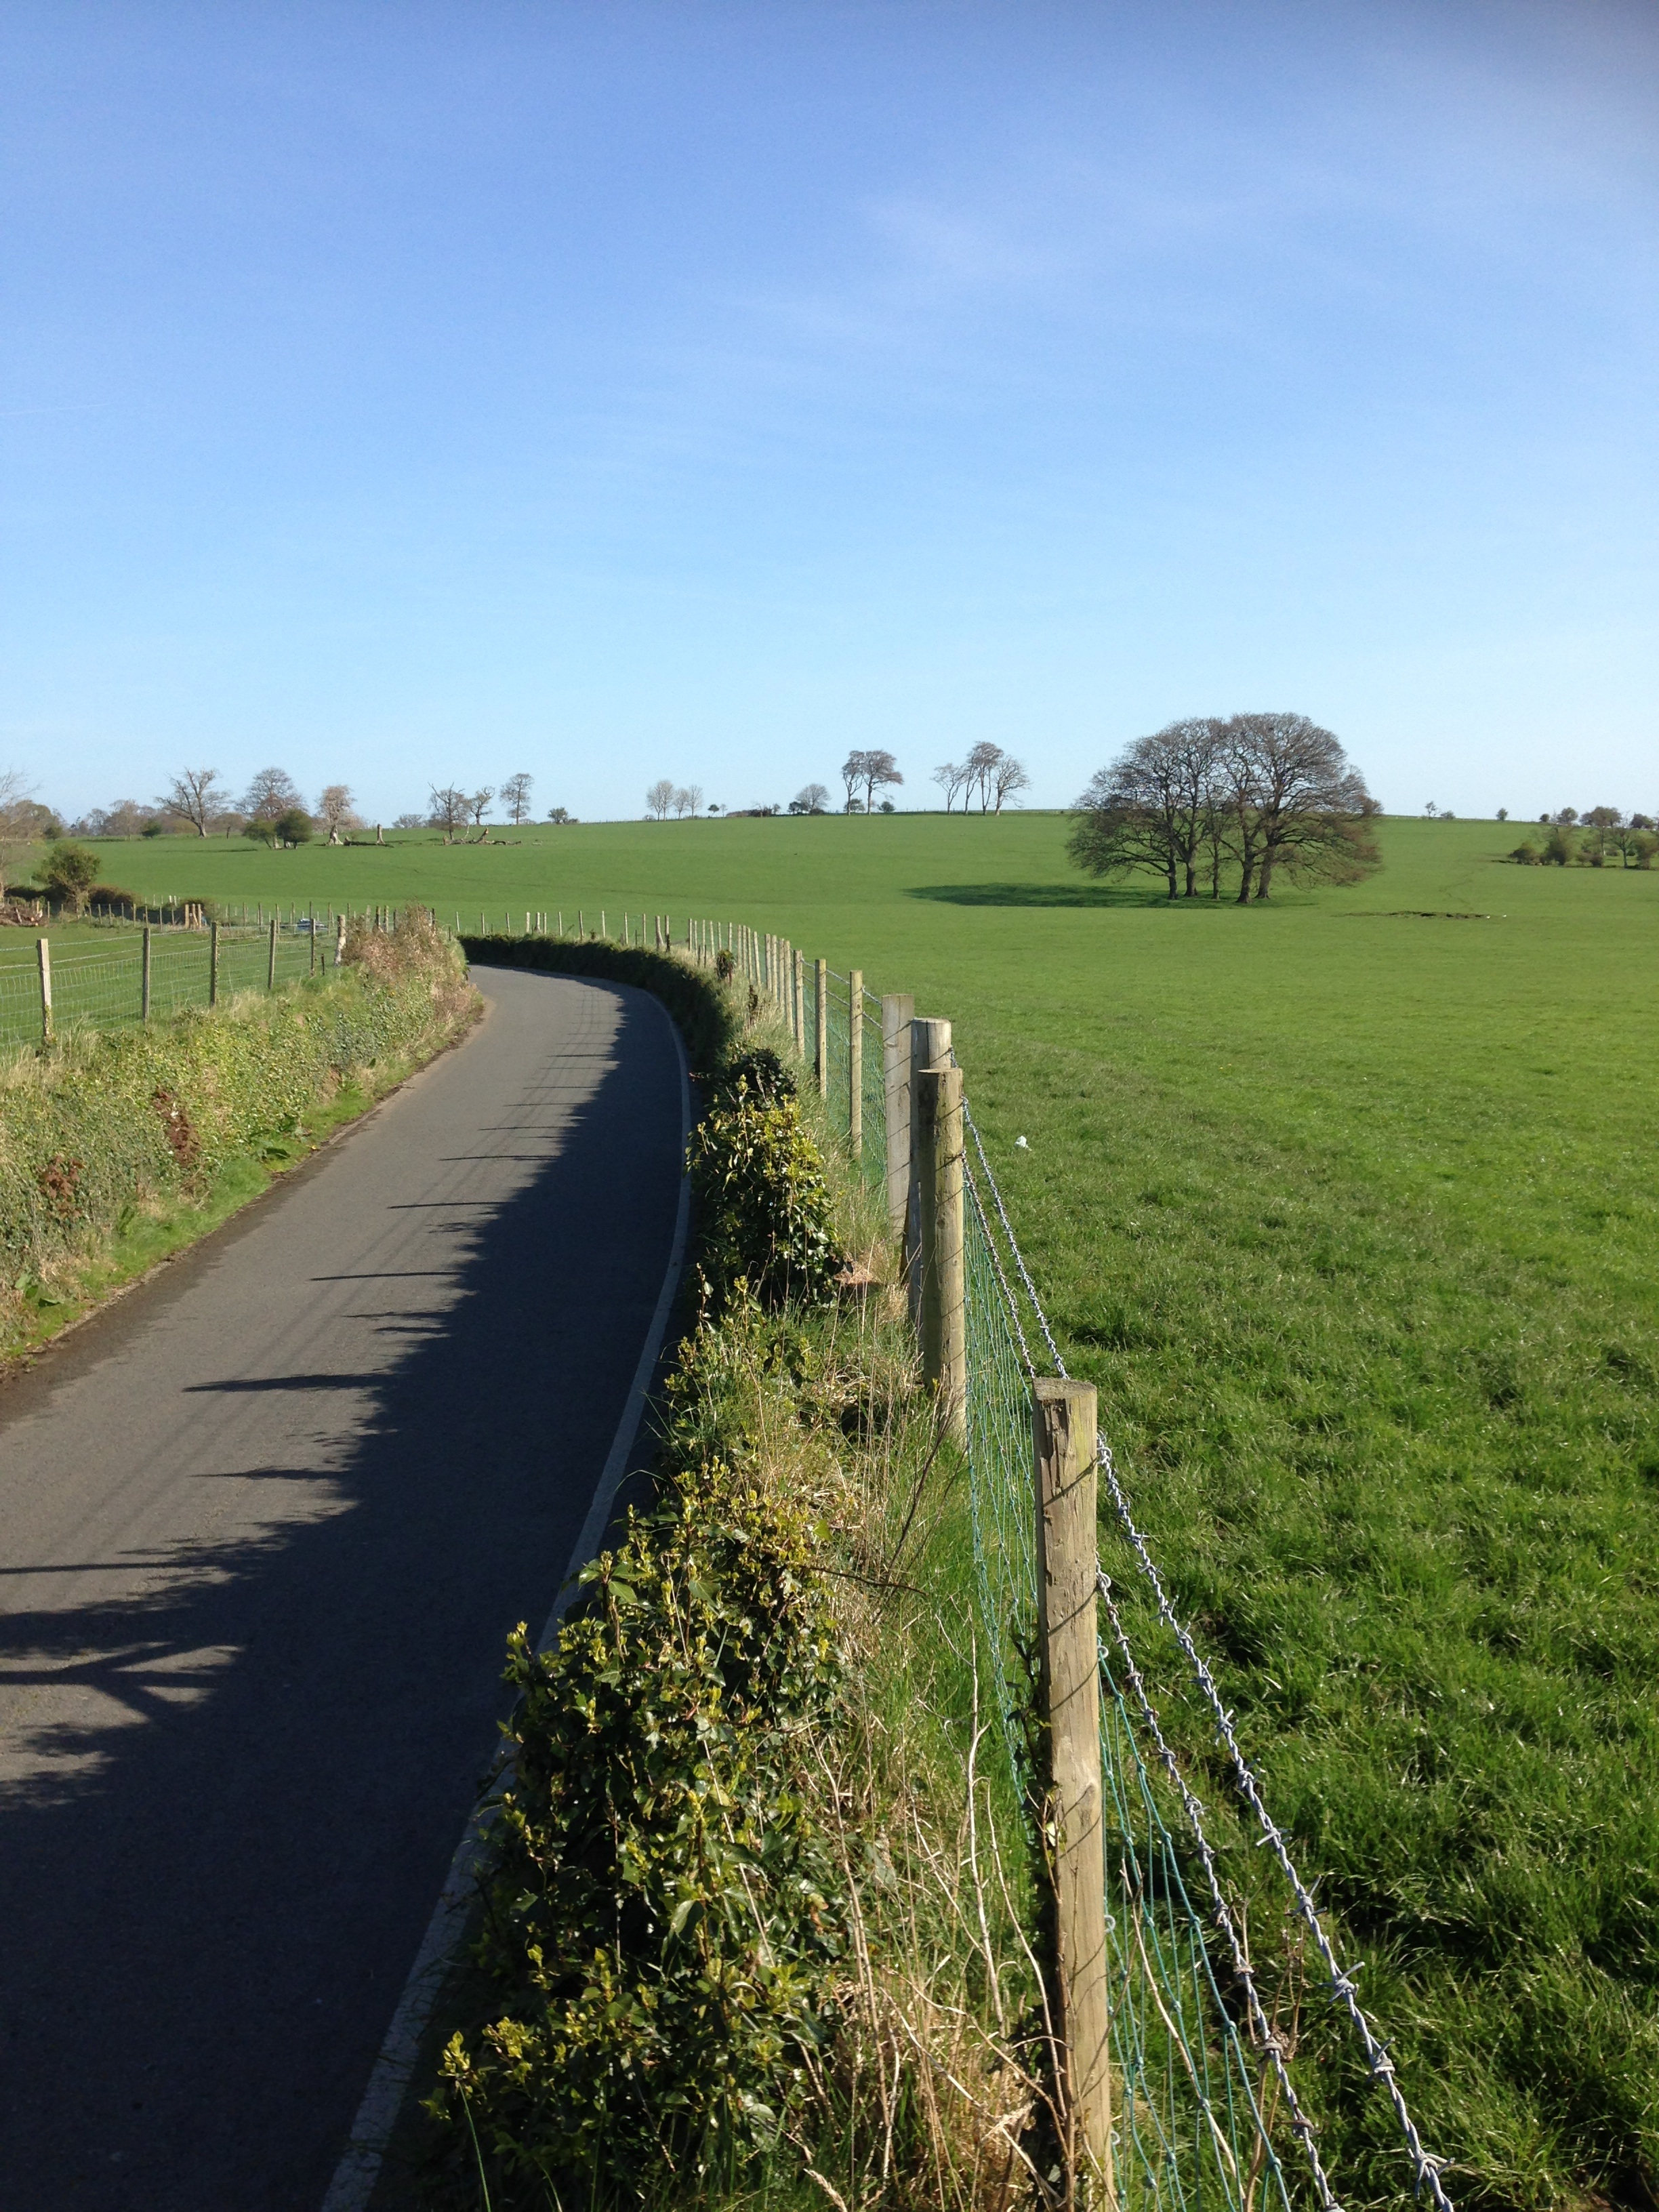
landscape, coast, tree, grass, marsh, road, field, farm, countryside, hill, highway, river, canal, country, country road, walkway, travel, transport, green, drive, scenery, soil, reservoir, agriculture, trip, route, lane, waterway, outdoors, wetland, scene, habitat, rural area